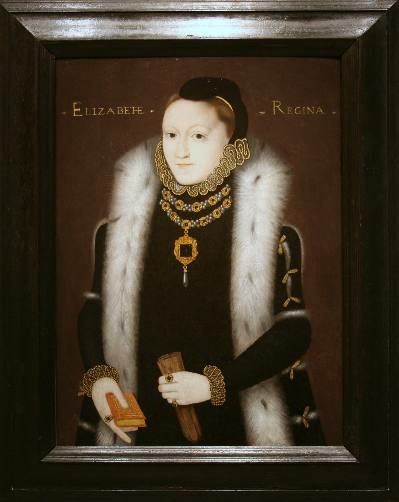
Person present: No